Émile Taddéoli

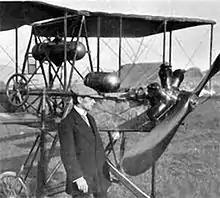
Emile Taddéoli and his Dufaux 4, 1910

In his newly acquired Dufaux 4 biplane, from September to October 1910, Taddéoli became the instruction pilot for Armand Dufaux and Henri Dufaux. During the flight meeting in Luzern in September 1910, Emil Taddéoli collided with a line of trees just before landing; he left the wreck of his airplane unhurt; another pilot, Hans Schmid, fatally crashed. This tragic accident started a crisis when the Swiss newspapers denounced what they called an "unuseful aerial circus".